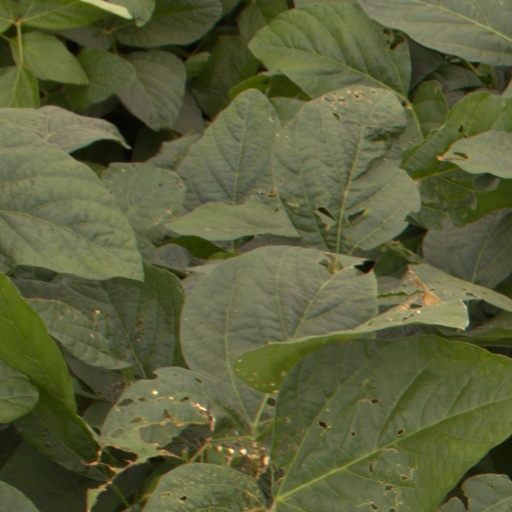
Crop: soybean